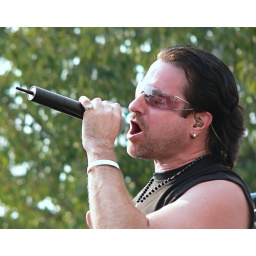
Depth of field + subject in focus + sunny day + tree = this.